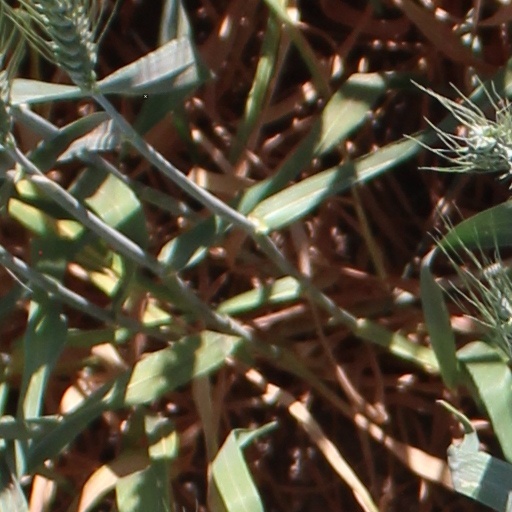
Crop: wheat